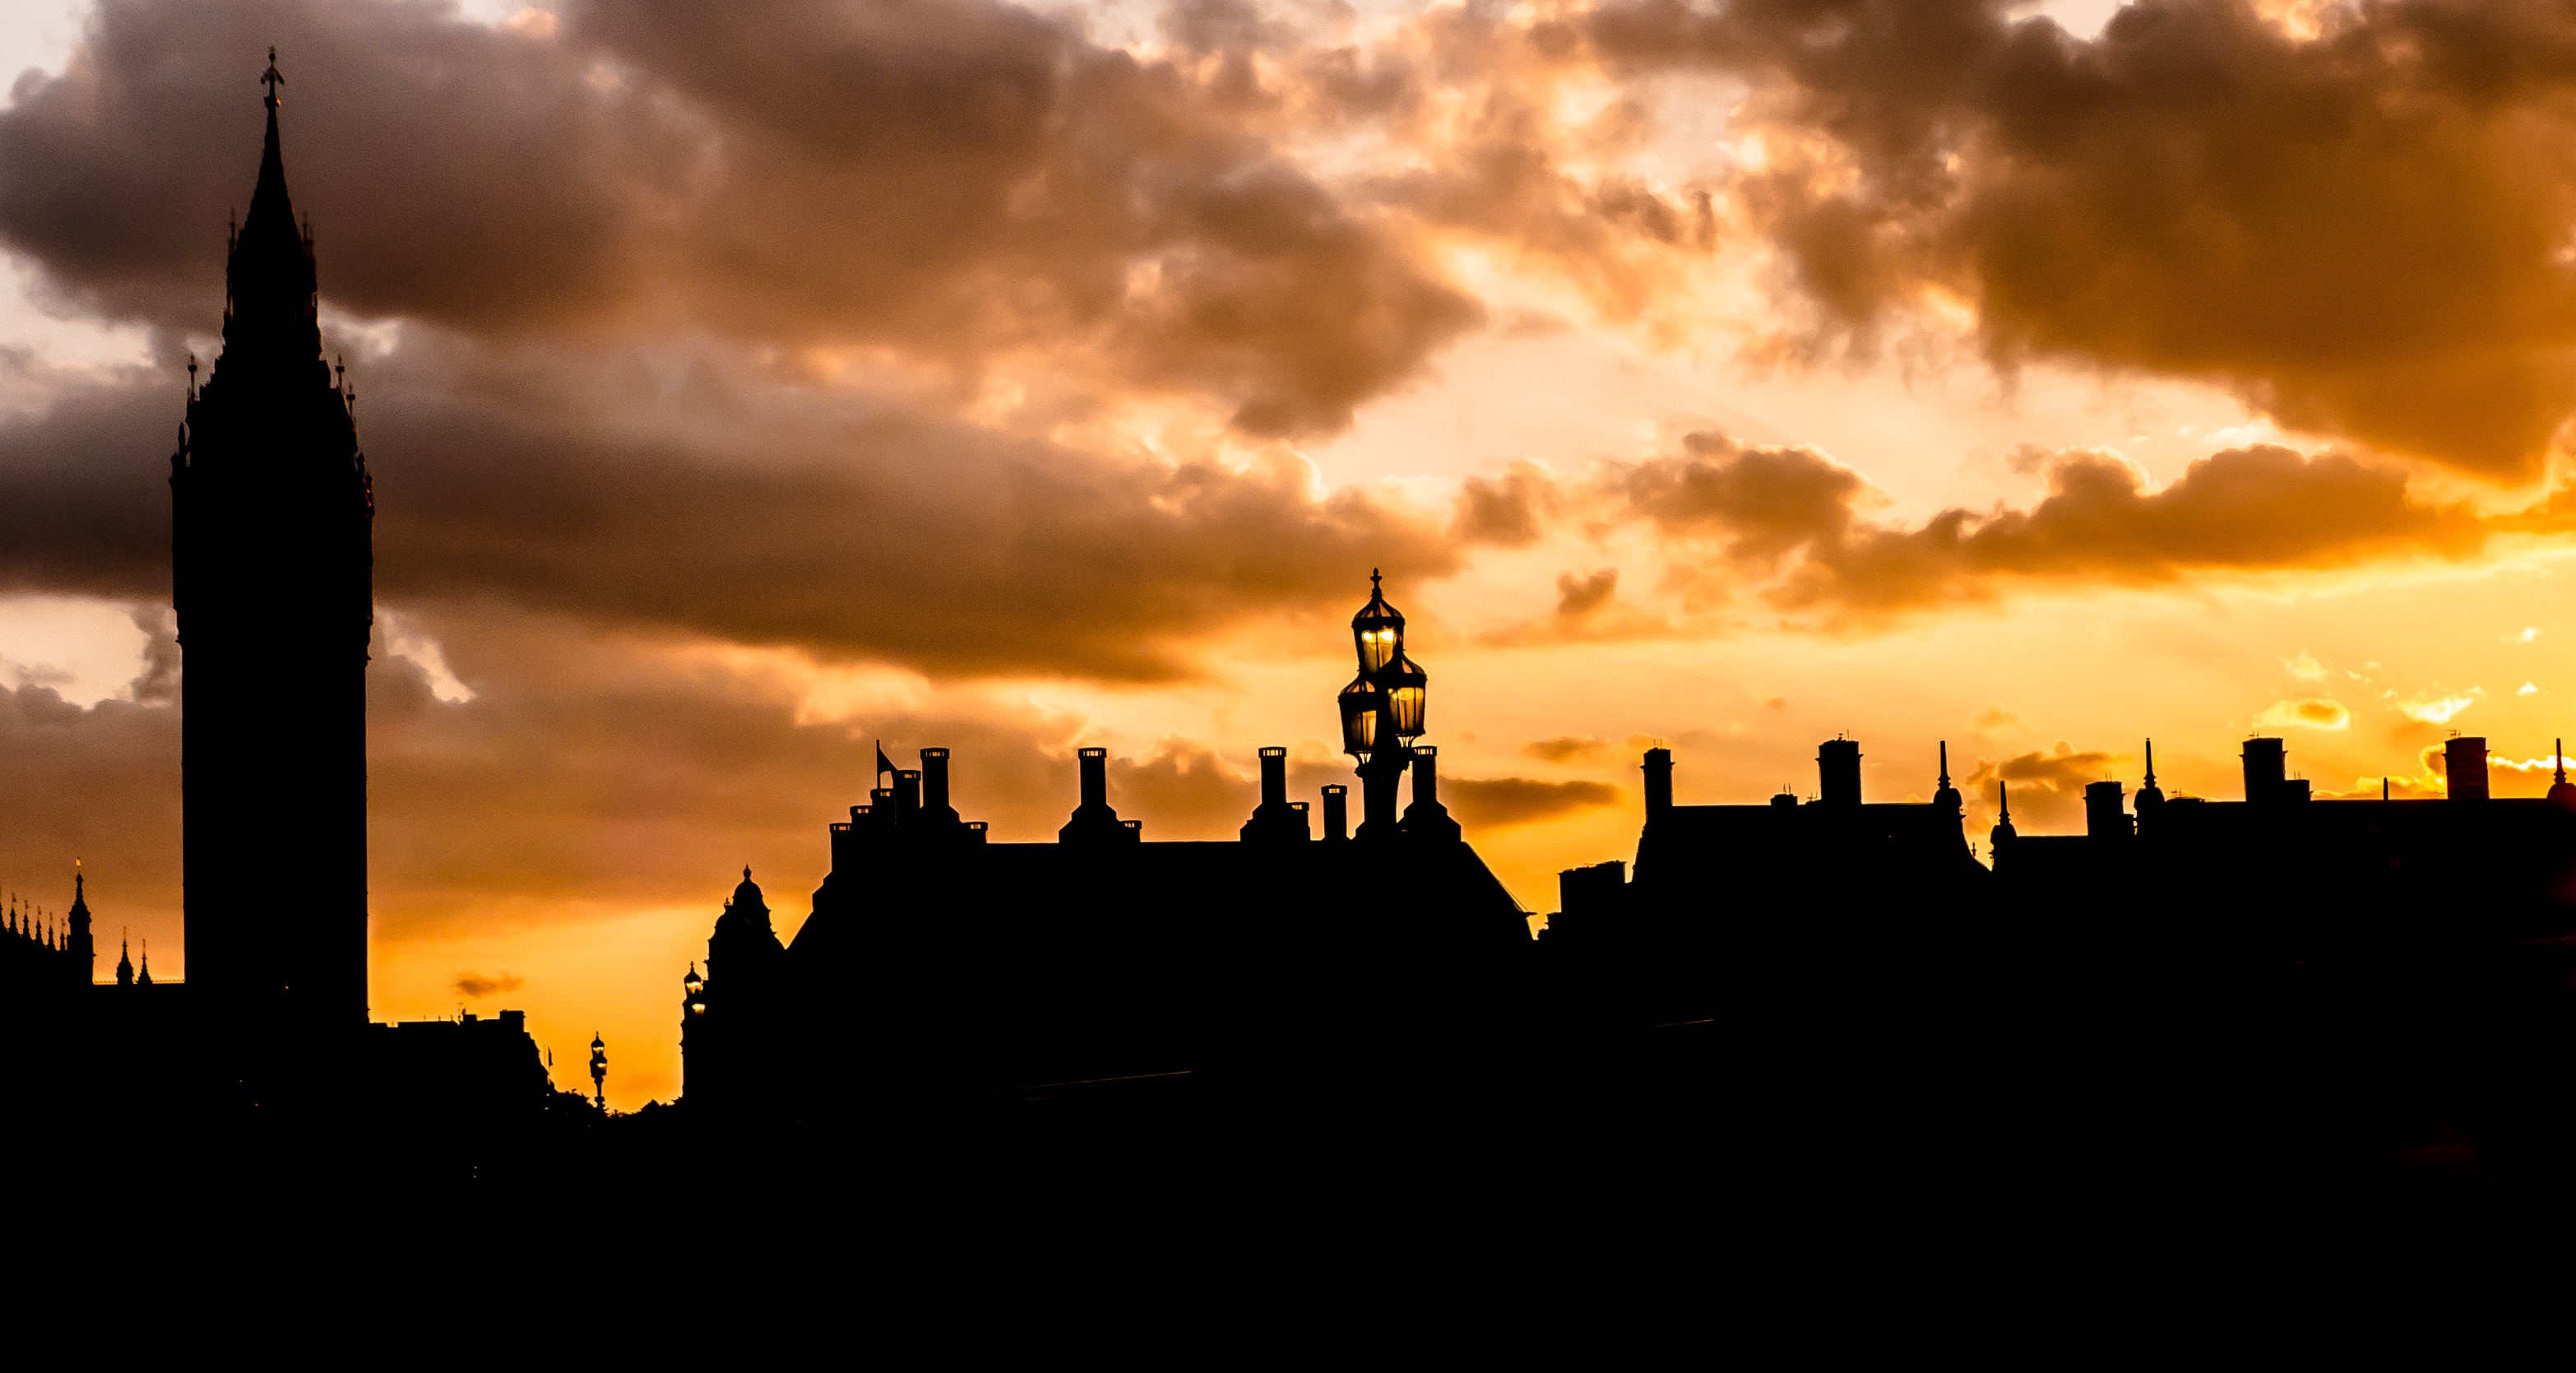
horizon, silhouette, cloud, architecture, sky, sunrise, sunset, skyline, sunlight, morning, view, dawn, city, atmosphere, urban, cityscape, dusk, evening, construction, capital, london, buildings, city lights, cities, afterglow, united kingdom, night vision, human settlement